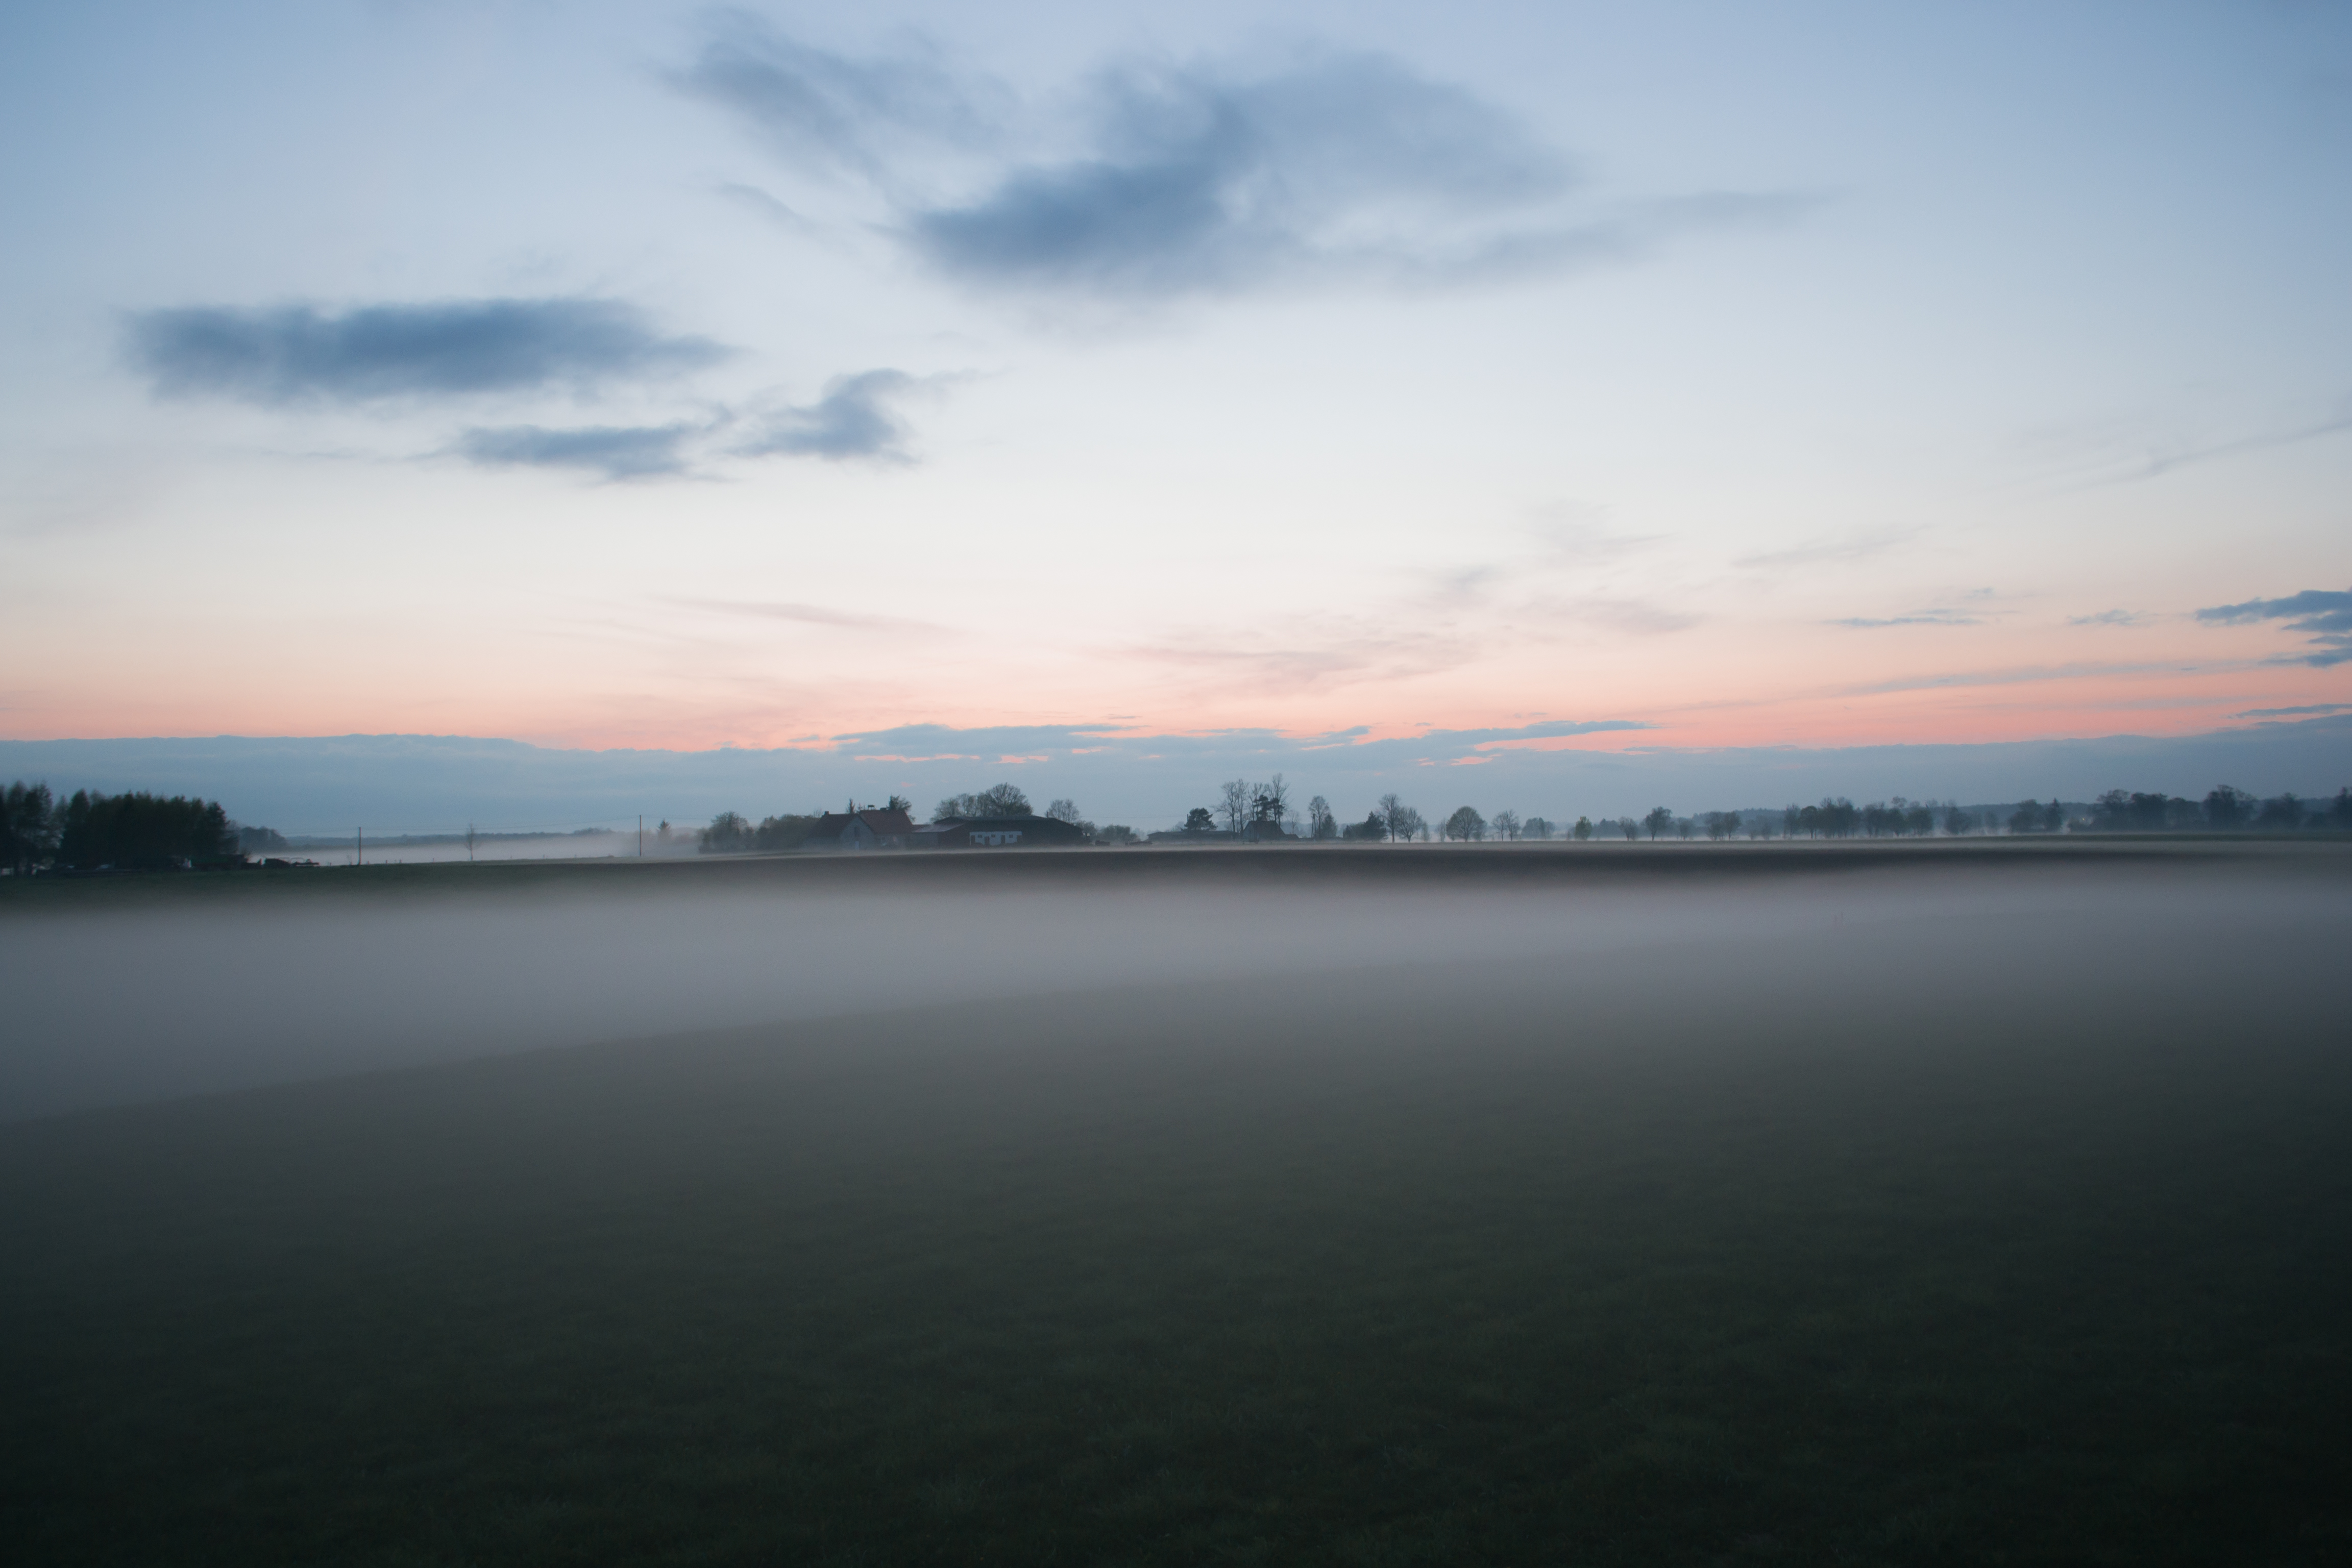
landscape, sea, coast, nature, grass, ocean, horizon, cloud, sky, sun, fog, sunrise, sunset, field, sunlight, morning, shore, lake, dawn, dusk, evening, reflection, bay, reservoir, body of water, trees, loch, afterglow, atmospheric phenomenon